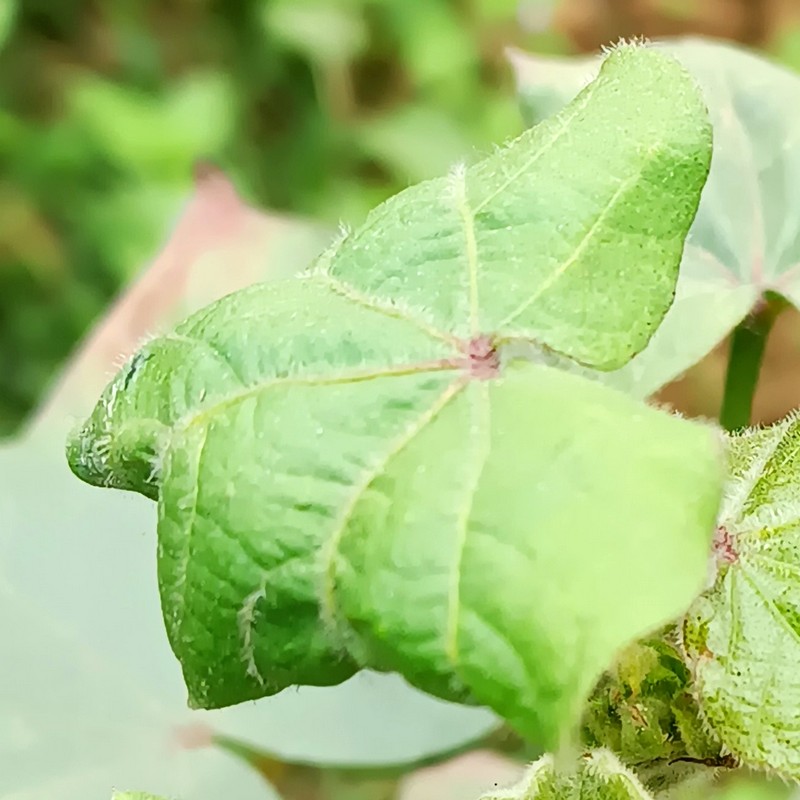
Label: Curl Virus